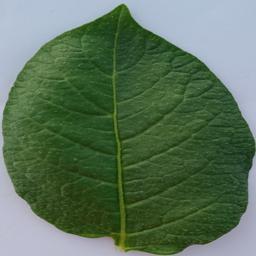
Label: Potato___Healthy